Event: Nepal Earthquake
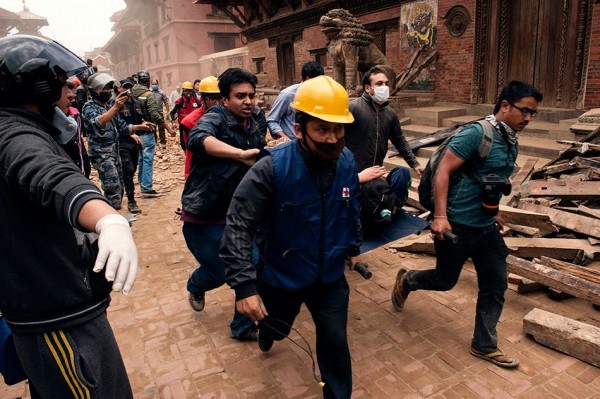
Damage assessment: damage